Jakob Joseph Matthys

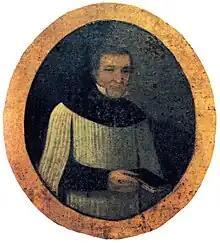
Matthys' tombstone portrait

Jakob Joseph Matthys (the family name is also spelled "Mathis" and "Mathys"; born 12 December 1802 in Oberrickenbach, municipality of Wolfenschiessen; died 9 March 1866 in Stans) was a Catholic priest who served as chaplain in Niederrickenbach for about 15 years and as chaplain in Dallenwil for about 20 years.